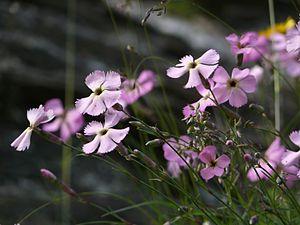
Cette liste de Tracheophyta de Bosnie-Herzégovine, ainsi que d’espèces introduites est un aperçu incomplet d’espèces de mousses, de fougères, de gymnospermes et d’angiospermes citées dans la littérature disponible en langues bosniaque, croate, serbe et serbo-croate. Cet aperçu n’inclue pas des espèces cultivées ni celles occasionnellement introduites.
L'Œillet des rochers, également appelé Œillet sauvage est une espèce de plantes herbacées vivaces de la famille des Caryophyllaceae.